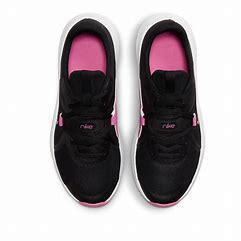
Brand: Nike
Model: In Season Tr 13